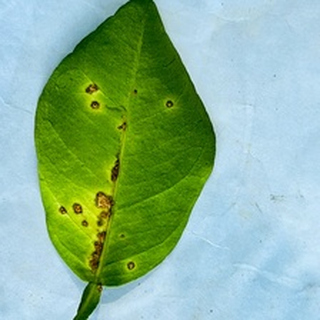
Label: lemon_anthracnose